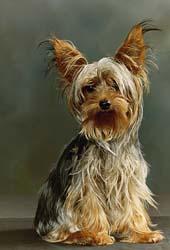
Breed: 340-n000120-Yorkshire_terrier